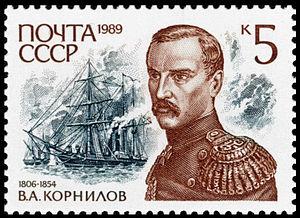
Vladimir Alekseïevitch Kornilov, né le 13 février 1806 à Ryasnya dans le gouvernement de Tver, décédé le 17 octobre 1854 à Sébastopol est un